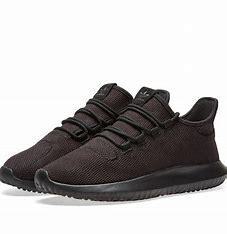
Brand: Adidas
Model: Tubular Shadow